Richard Beaple

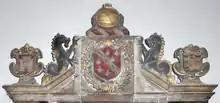
Pediment of Beaple's monument

Beaple was a member of the Spanish Company, the members of which had been granted by royal charter in 1605 exclusive rights to trade with Spain. The pediment of Beaple's monument bears centre, the arms of Beaple with crest and supporters of the Spanish Company. At the left are the arms of the Borough of Barnstaple and at right the arms of the Spanish Company.